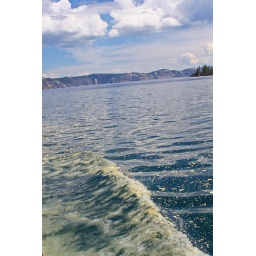
Well, after brisk 700 feet switchback walk down to the lake we found ourselves in a small boat dock.